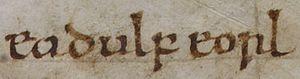
Eadulf ou Eadwulf comte de Bamburgh ou de Bernicie de 1038 à 1041.